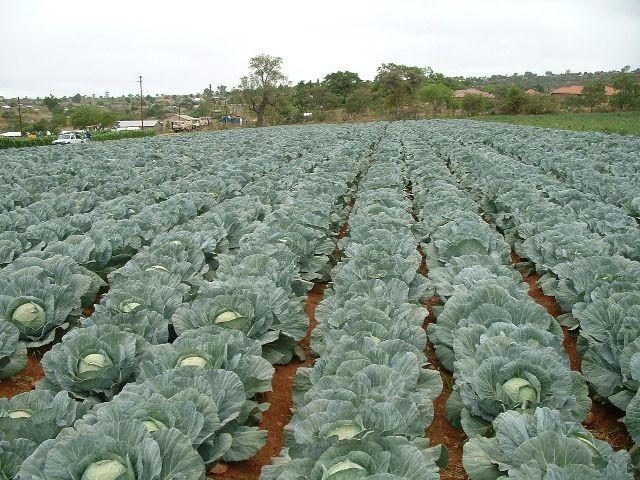
Shamba hili kubwa limejaa mimea kabichi, ambapo imepangwa kwa utaratibu mkubwa, safu ndefu za kabichi zina majani ya kijani. Hiki ni kilimo cha kibiashara chenye tija, na ni mfumo wa kisasa, ambacho mazao mengi yanazalishwa kwa wingi.